COVID-19 pandemic in the San Francisco Bay Area

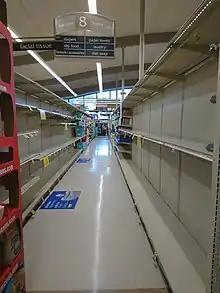
Empty shelves at a San Francisco Safeway on March 17, the day after the shelter-in-place order took effect

Bay Area counties' strict interpretations of shelter-in-place orders halted most residential and commercial construction projects. Some construction projects resumed in mid-May.